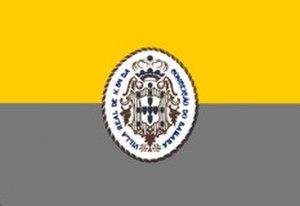
Sabará est une ville brésilienne qui vit l'intensification du commerce de l'or à partir de 1705.